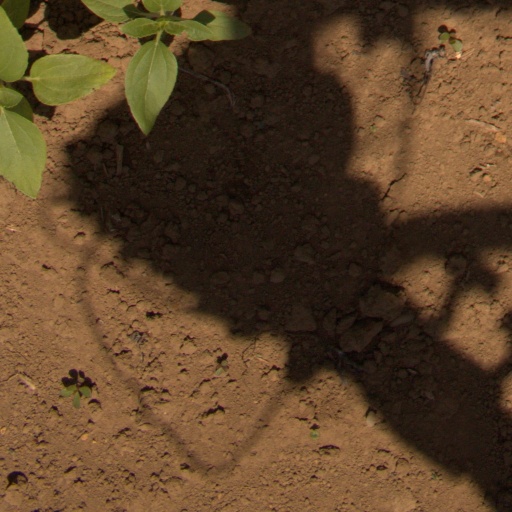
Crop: Jerusalem artichoke